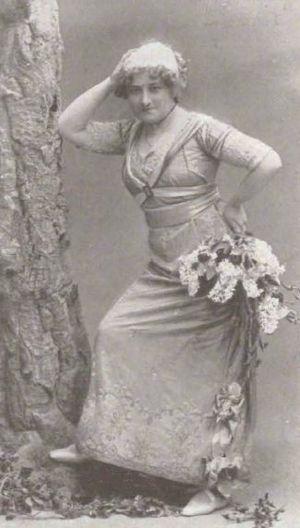
Le Théâtre national Cervantes, connu également sous la dénomination de Théâtre national de buenos Aires, ou tout simplement de Teatro Cervantes, est un théâtre sis dans le centre de Buenos Aires, en Argentine. Il fut fondé vers 1920 par un couple espagnol de comédiens et metteurs en scène célèbres, María Guerrero et Fernando Díaz de Mendoza, qui y engagèrent toute leur fortune.
María Ana de Jesús Guerrero Torija était une comédienne et directrice de théâtre espagnole.